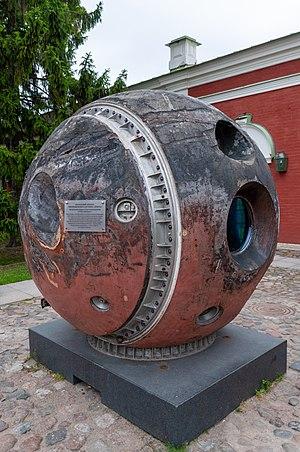
Iantar est avec les Zenit une des deux grandes familles de satellites de reconnaissance militaires mise en œuvre par l'Union soviétique puis la Russie dont le premier exemplaire a été lancé en 1974. Il s'agit d'un satellite de reconnaissance optique lourd utilisant dans la majorité des versions une ou deux capsules de rentrée pour ramener les films photographiques sur Terre. Près de 200 satellites de ce type ont été lancés se déclinant en plusieurs séries. Ce type de satellite dans sa version 4K2M continue d'être lancé régulièrement.